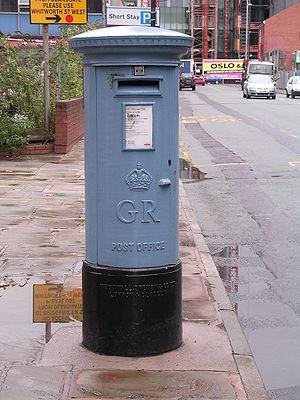
cette boîte en service aux initiales de George VI se trouve devant le Manchester Museum of Industry and Science . Elle a été peinte en bleu par l'administration postale pour copier les boîtes spéciales du courrier par avion en usage dans les années 30